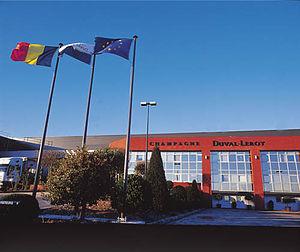
L'établissement vinicole Duval-Leroy à Vertus .
Duval-Leroy est une maison de champagne installée à Vertus, au cœur de la « Côte des blancs », depuis six générations.